Geography of the Isle of Man

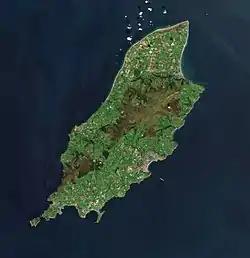
Satellite image

The Isle of Man has a coastline of , and a territorial sea extending to a maximum of 12 nm from the coast, or the midpoint between it and other countries. The total territorial sea area is about 4000 km or 1500 sq miles, which is about 87% of the total area of the jurisdiction of the Isle of Man. The Isle of Man only holds exclusive fishing rights in the first 3 nm. The territorial sea is managed by the Isle of Man Government Department of Infrastructure.